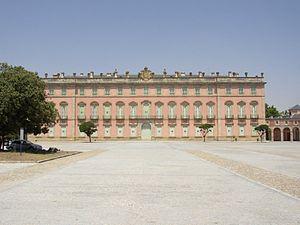
En Espagne, la maison de Bourbon est la dénomination officielle de la dynastie régnant sur le royaume depuis l'accession au trône de Philippe V, petit-fils agnatique de Louis XIV.
Le Patrimoine national est un organisme autonome qui relève du Ministère de la Présidence du gouvernement espagnol, dont la mission est la conservation des biens de l'État mis à disposition du roi d'Espagne et de la famille royale espagnole pour leur usage personnel ou pour célébrer des actes d'État ou des cérémonies officielles.